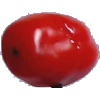
Label: Tomato 2